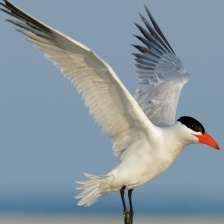
Species: CASPIAN TERN
Scientific name: HYDROPROGNE CASPIA